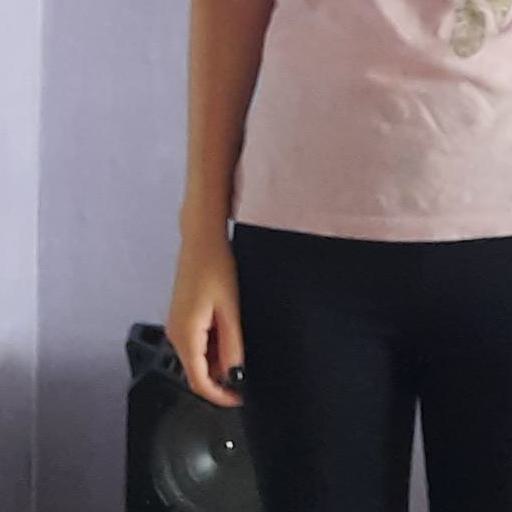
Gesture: no_gesture